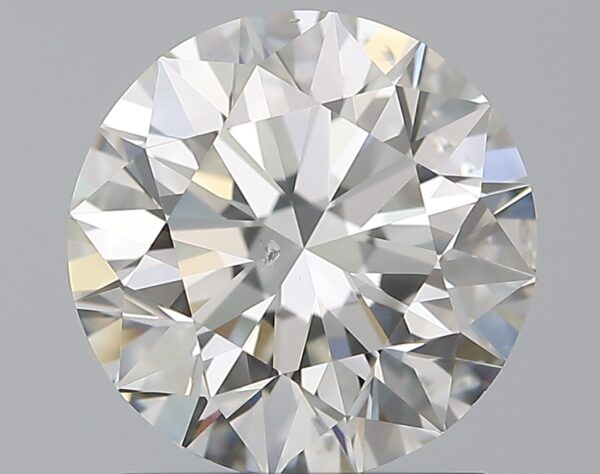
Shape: round
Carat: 1.6
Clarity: SI1
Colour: H
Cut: EX
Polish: EX
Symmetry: EX
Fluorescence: F
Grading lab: GIA
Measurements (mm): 7.41 x 7.46 x 4.67